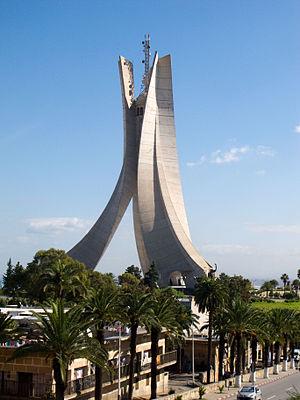
Un chahid est, en Algérie, le titre officiel de toute personne qui a combattu durant la guerre d'Algérie dans les rangs indépendantistes et qui est tombé au champ d'honneur ou qui est mort à la suite de son engagement. Les chahids sont désignés en Algérie comme « le symbole et la fierté de la Nation ».